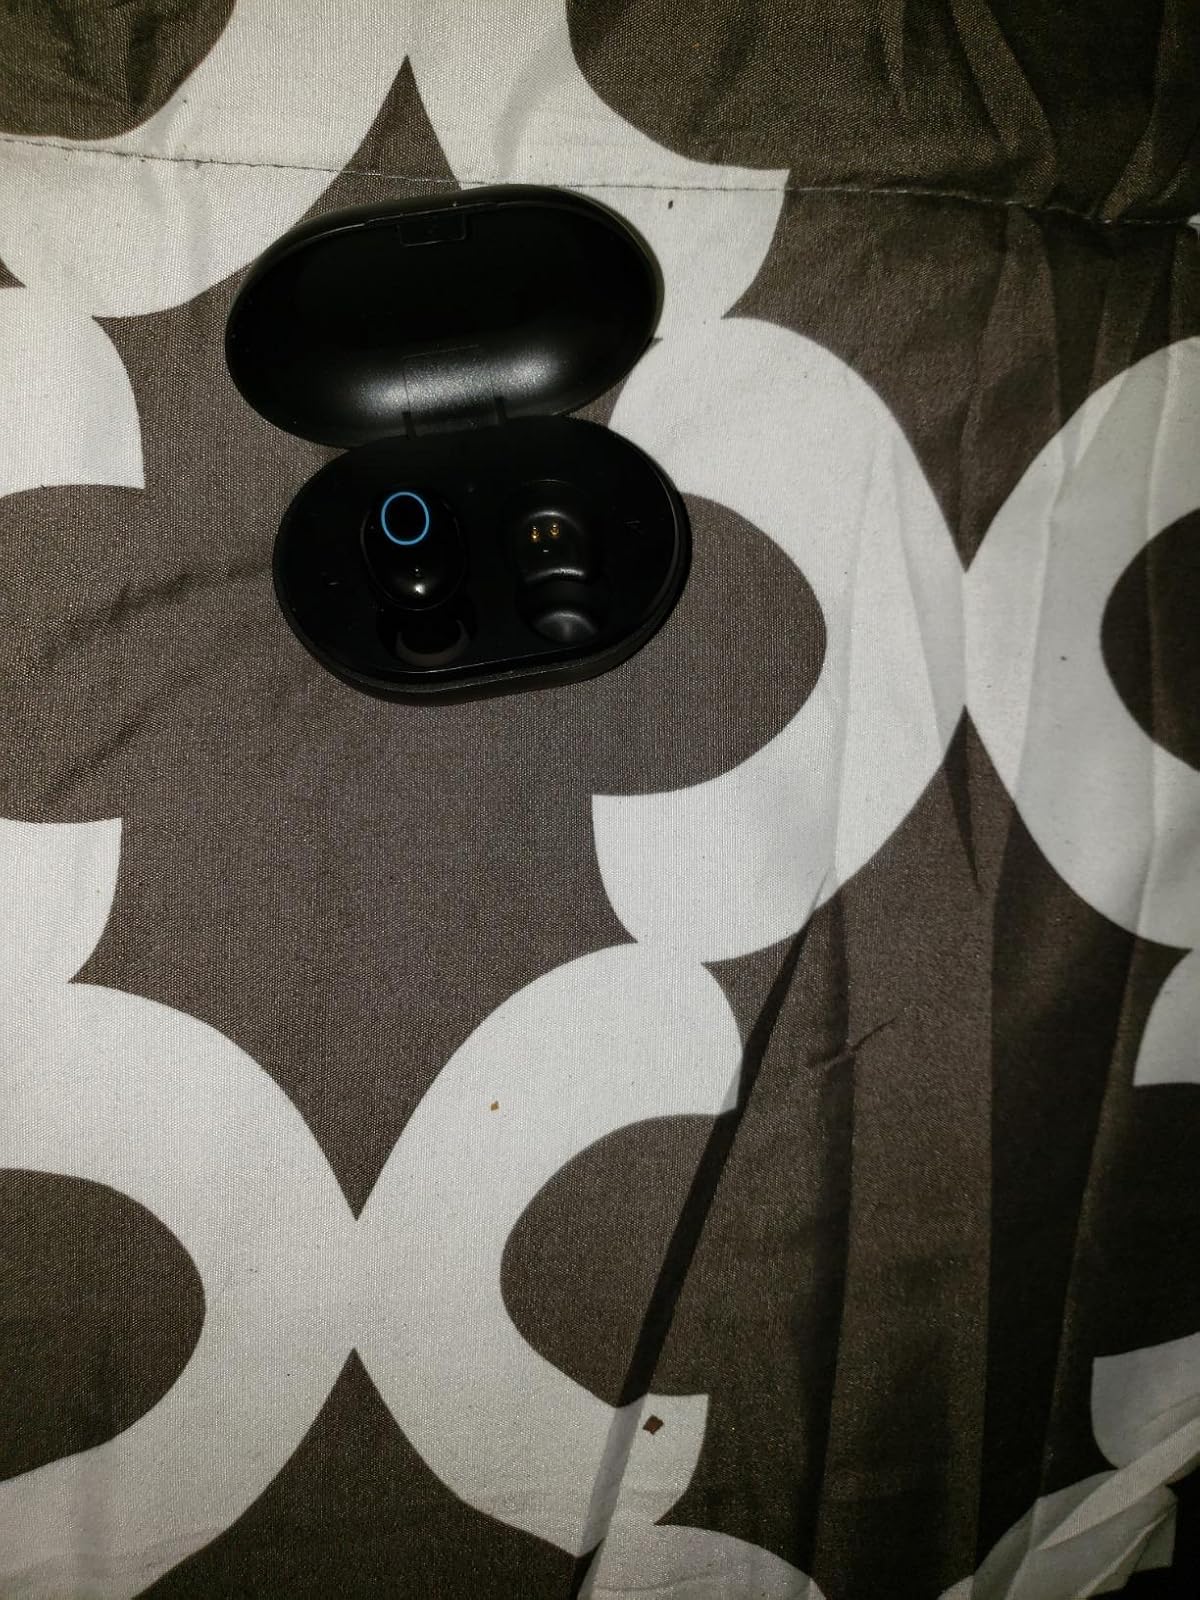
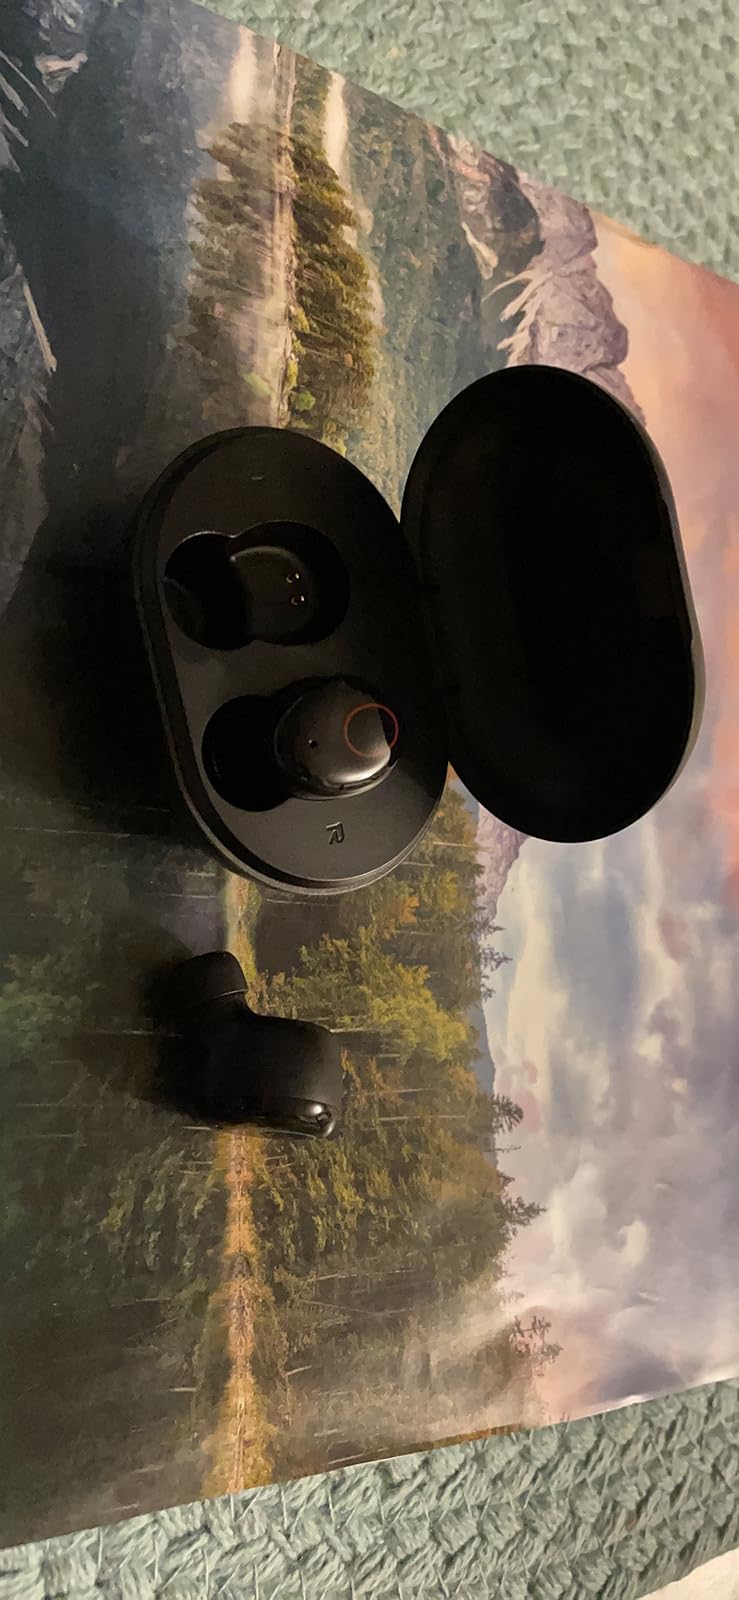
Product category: earbuds
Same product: yes